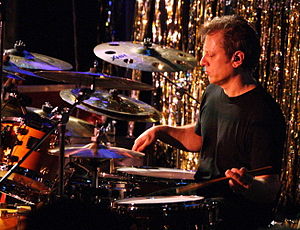
Dave Weckl
Dave Weckl spiller med Chick Corea Elektric Band på Blue Note i New York in december 2007
David Joseph Weckl er en amerikansk trommeslager. Han er især kendt for sit virke hos Chick Coreas Electric Band og Paul Simons backing band.